Alcester–Bearley branch line

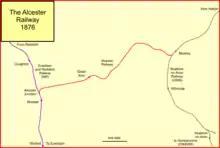
The Alcester Railway in 1876

Alcester was a minor, but significant manufacturing town, and encouraged by the Great Western Railway, the Alcester Railway Company was incorporated on 6 August 1872, to build a railway line from Bearley to Alcester, a distance of miles. Alcester had a station on the Evesham and Redditch Railway, which was worked by the Midland Railway. It was to be a narrow (standard) gauge single line. The junction at Bearley was arranged to allow through running to and from Leamington.